Shady Grove Delmar Church and School

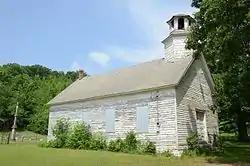

Shady Grove Delmar Church and School is a historic church and school building in rural Carroll County, Arkansas, US. The building, a single story wood-frame structure with a gable roof, weatherboard siding, and a distinctive hexagonal tower with belfry and cupola. The building was built c. 1880 to provide a space for both religious services and a district school. It is a virtually unaltered example of the type, which was once common in rural Arkansas. The building is located on County Road 933, about west of the hamlet of Delmar, on the north side of Osage Creek.